Adrian Mierzejewski

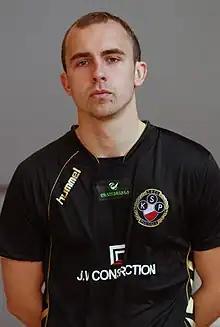
Mierzejewski wearing KSP colours in 2011

Adrian Mierzejewski (born 6 November 1986) is a Polish former professional footballer who played as a midfielder. He is currently the technical director of the Poland national team.